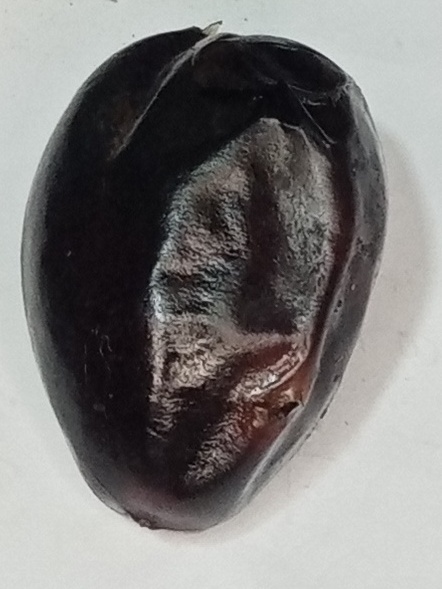
Variety: kupro
Size: large
Grade: grade-2